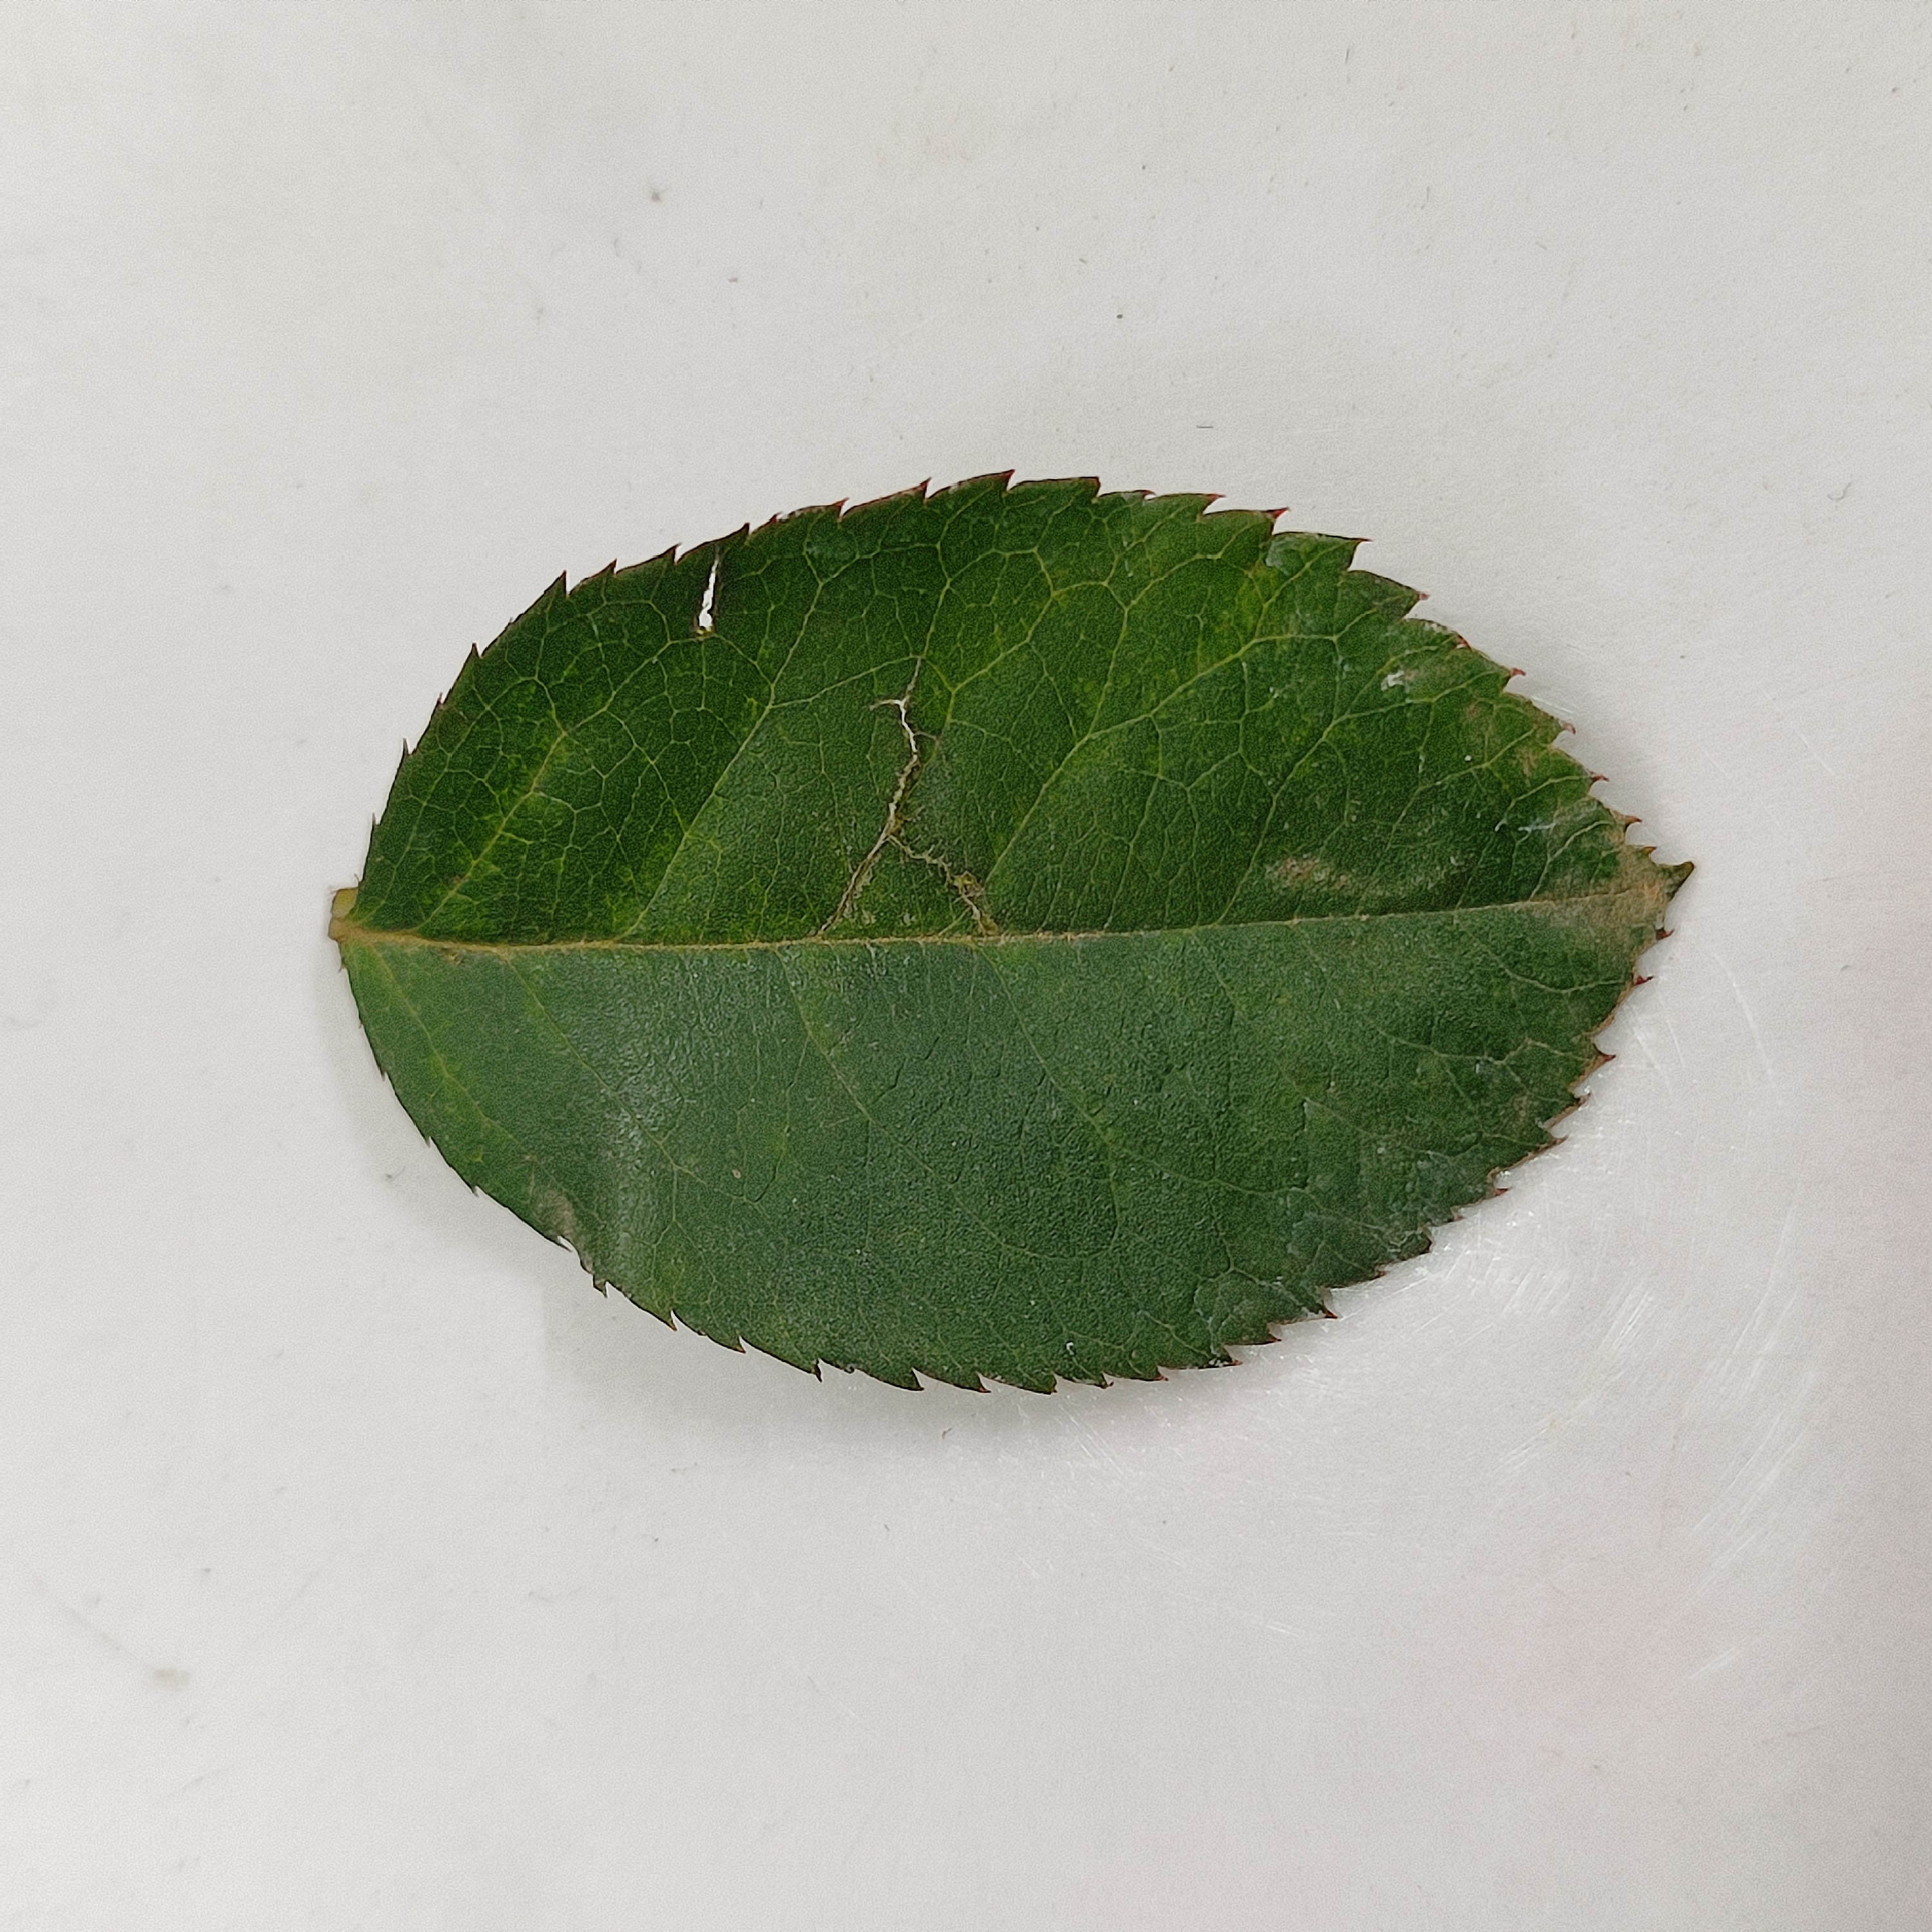
Label: Healthy Leaf